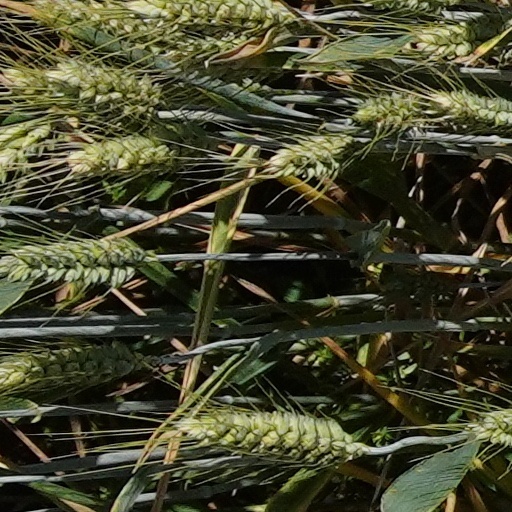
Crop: wheat